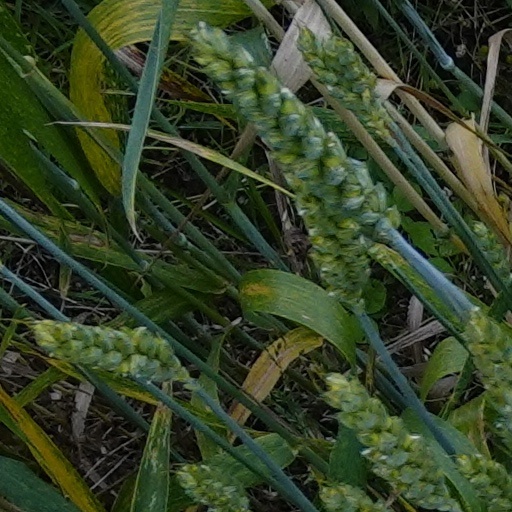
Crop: wheat